Social rejection

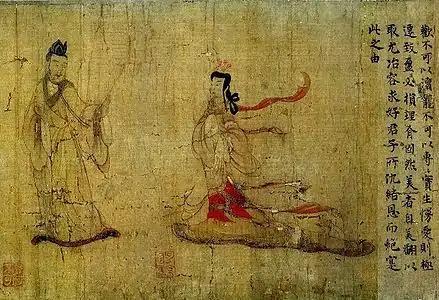
This scene of the "Admonitions Scroll" shows an emperor turning away from his consort, his hand raised in a gesture of rejection and with a look of disdain on his face.

Social rejection occurs when an individual is deliberately excluded from a social relationship or social interaction. The topic includes "interpersonal rejection" (or peer rejection), "romantic rejection", and "familial estrangement". A person can be rejected or shunned by individuals or an entire group of people. Furthermore, rejection can be either "active" by bullying, teasing, or ridiculing, or "passive" by ignoring a person, or giving the "silent treatment". The experience of being rejected is subjective for the recipient, and it can be perceived when it is not actually present. The word "ostracism" is also commonly used to denote a process of social exclusion (in Ancient Greece, "ostracism" was a form of temporary banishment following a people's vote).